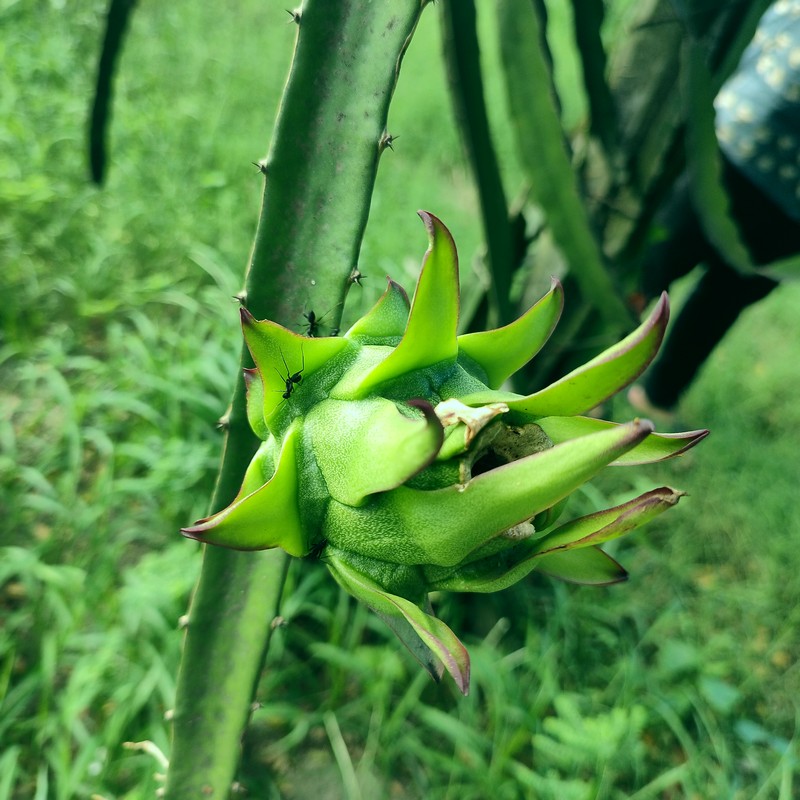
Label: Immature Dragon Fruit